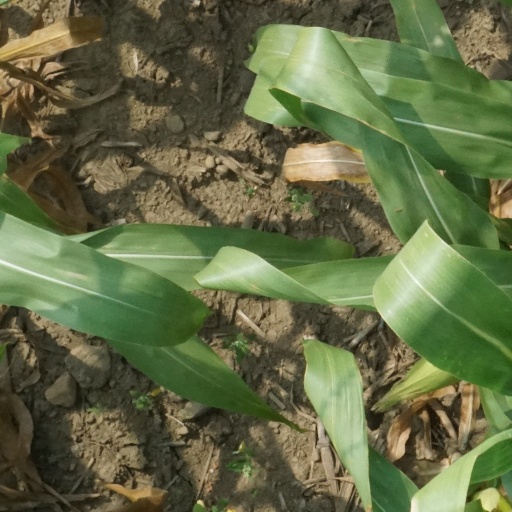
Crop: maize; corn